Uniform and insignia of Scouting America

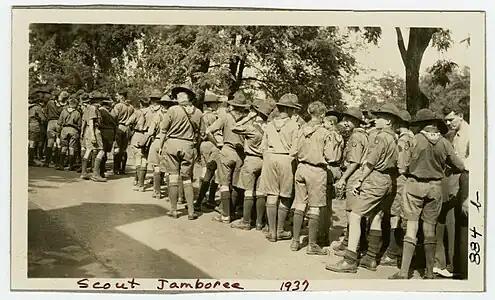
Scouts in uniform during the First National Jamboree in Washington, D.C. in 1937

Early Boy Scout uniforms were copies of the U.S. Army uniforms of the time. Scouts generally wore knickers with leggings, a button-down choke-collar coat and the campaign hat. Adults wore a Norfolk jacket with knickers or trousers. In 1916, Congress banned civilians from wearing uniforms that were similar in appearance to those of the U.S. armed forces with the exception of the BSA. The uniform was redesigned in 1923—the coat and leggings were dropped and the neckerchief standardized. In the 1930s, shorts replaced knickers and their wear was encouraged by the BSA. The garrison (flat) cap was introduced in 1943. In 1965, the uniform's material was changed from wool and cotton to permanent press cloth, although the older material uniforms continued to be sold and used through the late 1960s. The Improved Scouting Program in 1972 included a major overhaul of badges and other insignia, replacing many two-color patches with multicolor versions. Also introduced was a red beret and a dark green shirt for "Leadership Corps" members (ages 14–15) in a Scout troop. This was done to relate those older Boy Scouts to Explorers, which wore the same uniform shirt, but by the early 1980s, the red beret and the Leadership Corps concept had been discarded.